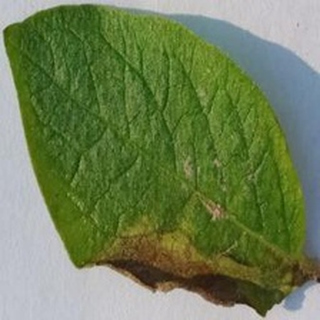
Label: potato_late_blight